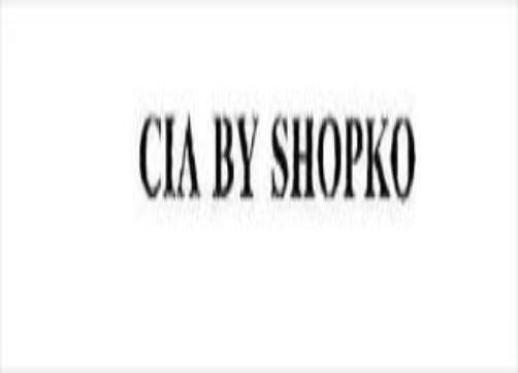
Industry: Others